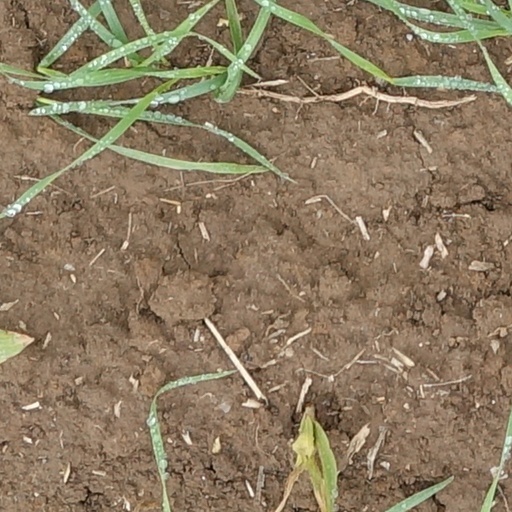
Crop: wheat